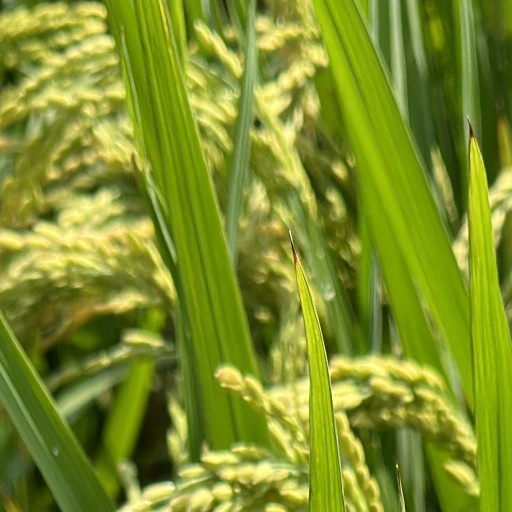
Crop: rice